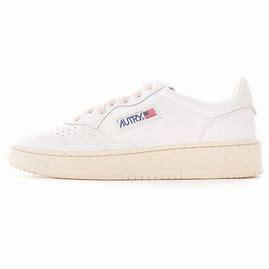
Brand: Autry
Model: Action Shoes 100